Attacks on Kure and the Seto Inland Sea

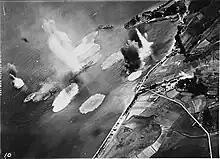
"Tone" under intense aerial attack by aircraft of , 24 July

The Third Fleet's attack against Kure began on 24 July. US carrier aircraft flew 1,747 sorties on this day against Japanese targets. The attacks sank the aircraft carrier and the cruiser , which was acting as the Combined Fleet's flagship. The battleships , , and , the heavy cruisers and , the outdated armored training cruisers and and the ex-battleship turned target ship were all heavily damaged and settled in shallow water. The shallow anchorage precluded the use of torpedoes. The US aircraft attempted to reduce their losses from the large number of anti-aircraft guns in the area by the use of variable time-fused bombs.